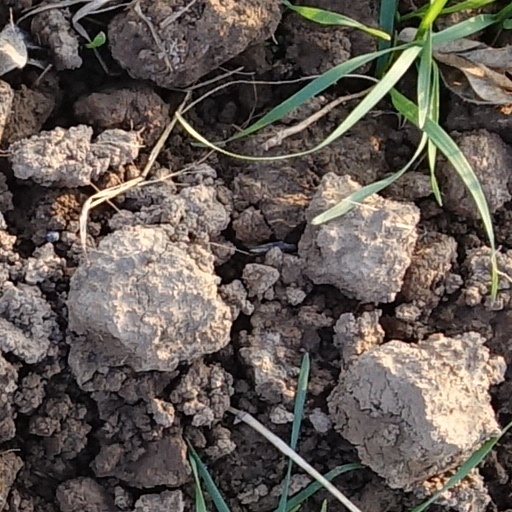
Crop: wheat